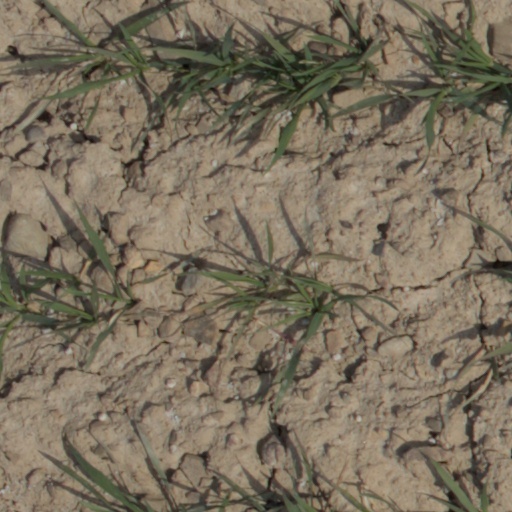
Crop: wheat